Wireless speaker

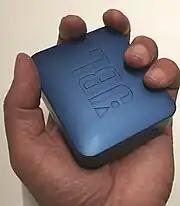
A portable speaker which marks the lower end of the size range of Bluetooth speakers constructed primarily for the reproduction of music

Wireless speakers use rechargeable batteries to power them. Almost all wireless speakers operate on rechargeable batteries that are not replaceable, so that the lifespan of these speakers is that of their batteries. Some speaker models with a large battery capacity can also act as a power bank to charge another device to full capacity, such as a mobile phone.